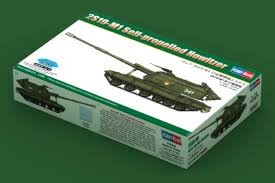
Label: 2S19_MSTA